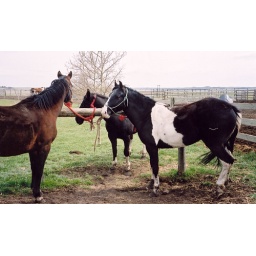
Lochend Horses with VAIL the most amazing mountain horse in Alberta.